Madeira wine

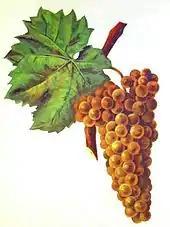
Malvasia (also known as Malmsey or Malvazia) grape variety.

Approximately 85% of Madeira is produced with the red grape, Negra Mole. The four major white grape varieties used for Madeira production are (from sweetest to driest) Malvasia, Bual, Verdelho, and Sercial. These varieties also lend their names to Madeira labelling, as discussed below. Occasionally one sees Terrantez, Bastardo and Moscatel varieties, although these are now rare on the island because of oidium and phylloxera. Since 2016, to encourage more growers to plant Terrantez, Madeira's fifth noble grape variety, the government Wine, Embroidery and Handicraft Institute of Madeira (IVBAM) has offered growers free viticultural advice and a €1.30 subsidy per kilogram of Terrantez fruit harvested. As of 2016, Terrantez production stood at . After the phylloxera epidemic, many wines were "mislabelled" as containing one of these noble grape varieties, which were reinterpreted as "wine styles" rather than true varietal names. Regulations enacted in 1986 by the European Union introduced the rule that 85% of the grapes in the wine must be of the variety on the label; in 2015, Tinta Negra was elevated to a Recommended varietal and may now also be listed on the label, often alongside a style description such as "Medium-Rich". Thus, wines from before the late 19th century (pre-phylloxera) and after the late 20th century conform to this rule, whereas many "varietally labelled" Madeiras from most of the 20th century do not. Modern Madeiras which do not carry a varietal label are generally made from Tinta Negra, a varietal that, along with the less highly regarded Complexa, is the workhorse variety on the island since phylloxera and is found in various concentrations in many blends and vintage wines. Bastardo, Complexa, and Tinta Negra are red grape varieties.